Sarah Hegazi

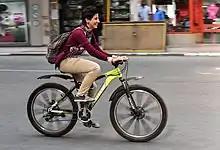
Sarah Hegazi happily on her bicycle in downtown Cairo

Hegazi died on 14 June 2020 in Toronto, Canada. On 15 June 2020, Hegazi's lawyer Khaled Al-Masry confirmed her death as suicide. A short letter written by Hegazi, in Arabic, circulated on social media following her death. The letter read: "To my siblings – I tried to survive and I failed, forgive me. To my friends – the experience was harsh and I am too weak to resist it, forgive me. To the world – you were cruel to a great extent, but I forgive." Her death was reported across a range of international news outlets, with tributes to her activism a recurring theme. Hamed Sinno, the frontman of the Lebanese band Mashrou' Leila shared a tribute on their Facebook profile to Hegazi which read "", or "Freedom for your soul". Sinno later composed and performed a song based on the words written by Hegazi shortly before her death. Visual art memorializing Hegazi has circulated widely since her death. Other Arab and Middle Eastern artists and public figures shared messages of sympathy and solidarity with Hegazi and the LGBT community among which Egyptian actor Amr Waked, Lebanese singer and stage actress Carole Samaha, Iranian painter and LGBT activist Alireza Shojaian, and Jordanian lawyer and journalist Ola Al-Fares.